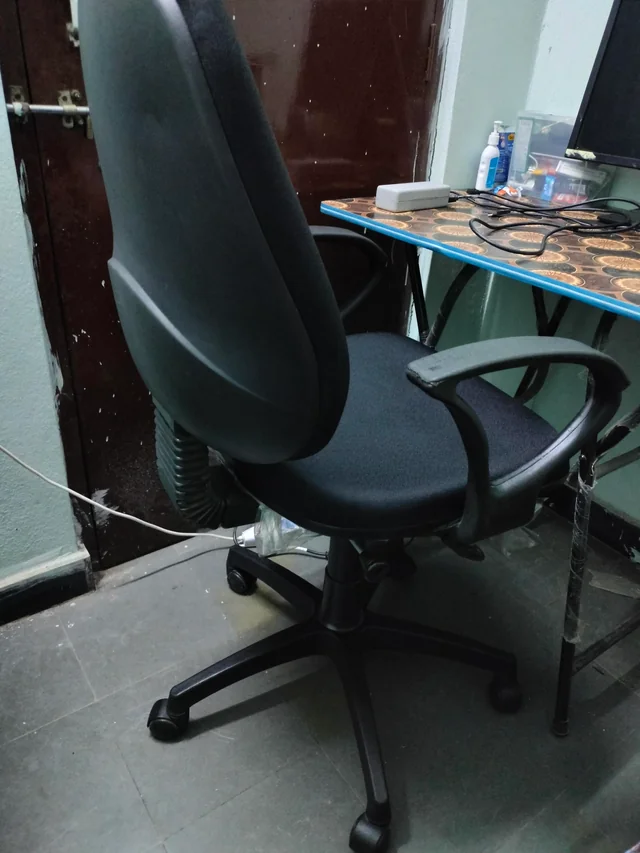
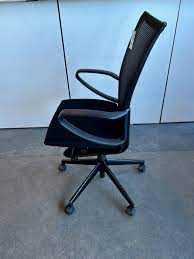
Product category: items_chair
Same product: no